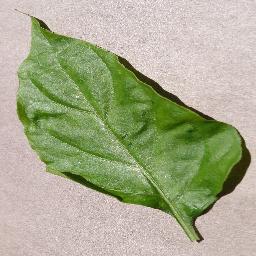
Label: Pepper,_bell___healthy